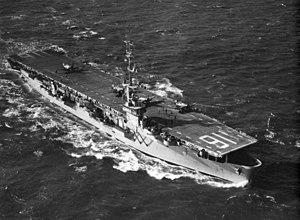
Les porte-avions d'escorte de la marine américaine ont joué un rôle important lors de la Seconde Guerre mondiale en participant à la victoire alliée sur les sous-marins allemands, pendant la Bataille de l'Atlantique et en apportant un appui aérien indispensable lors d' opérations amphibies majeures, tant en Europe que sur le théâtre du Pacifique. Ils ont également joué un rôle moins connu mais tout aussi indispensable en soulageant les porte-avions d'escadre des missions de formation des pilotes, de protection des convois logistiques dans le Pacifique et de transport d'aviation.
L'USS Badoeng Strait (CVE-116) est un porte-avions d'escorte de classe Commencement Bay construit pour l'United States Navy peu après la Seconde Guerre mondiale.